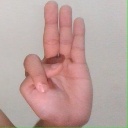
अक्षर: भ